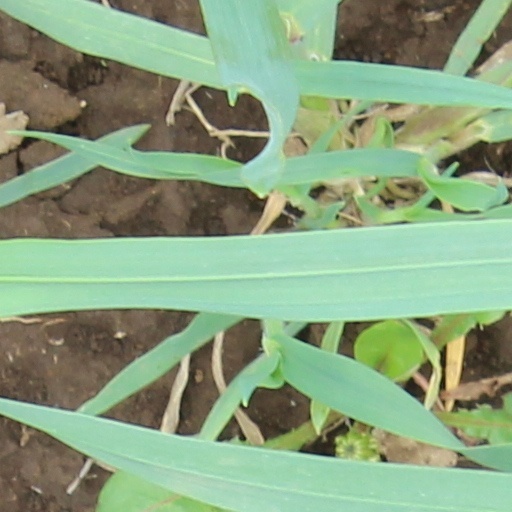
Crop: wheat